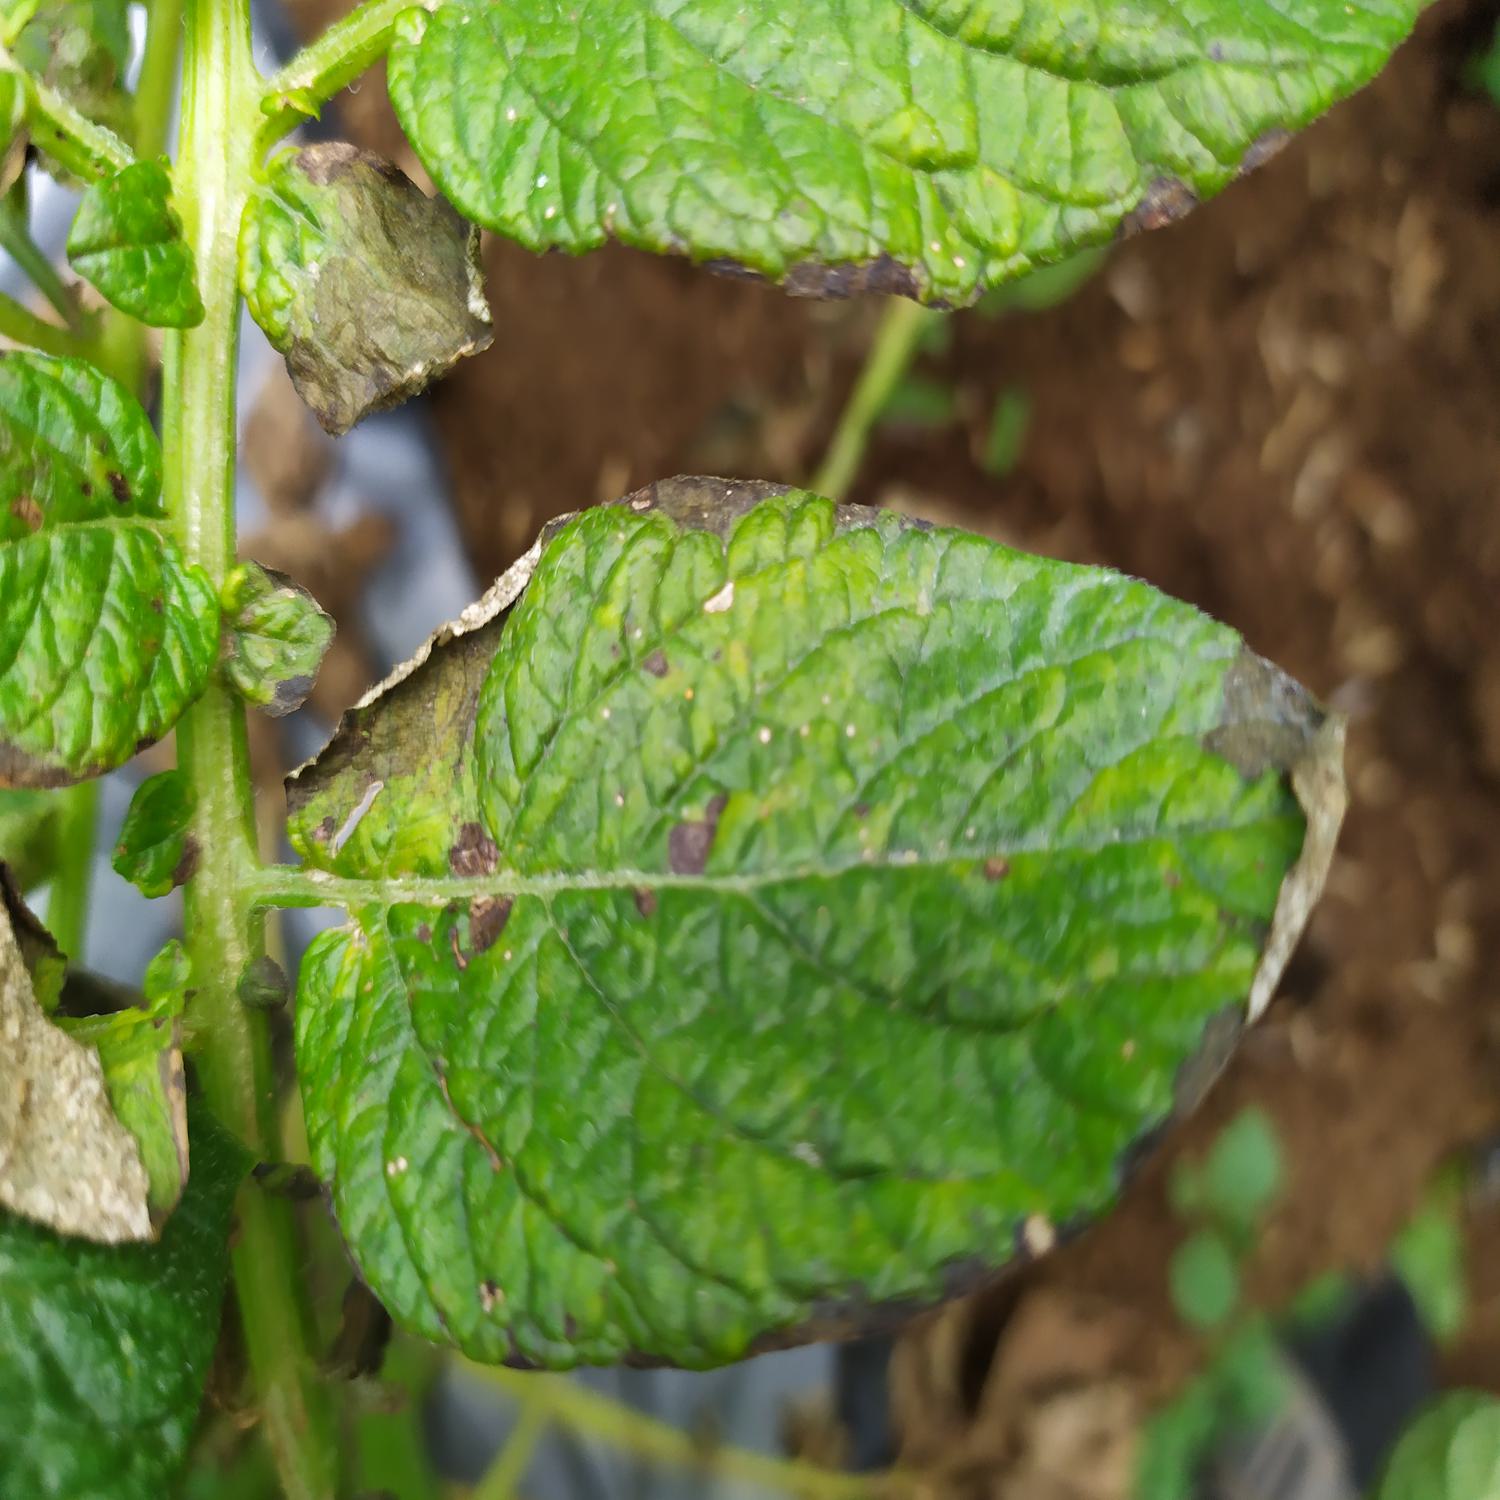
Label: Fungi